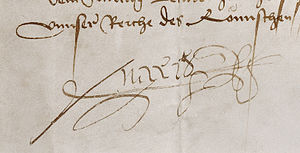
Maximilian 1. (Tysk-romerske rige)
Maximilan 1. af Habsburg blev den 6. februar 1508 kronet til kejser af det tysk-romerske rige.